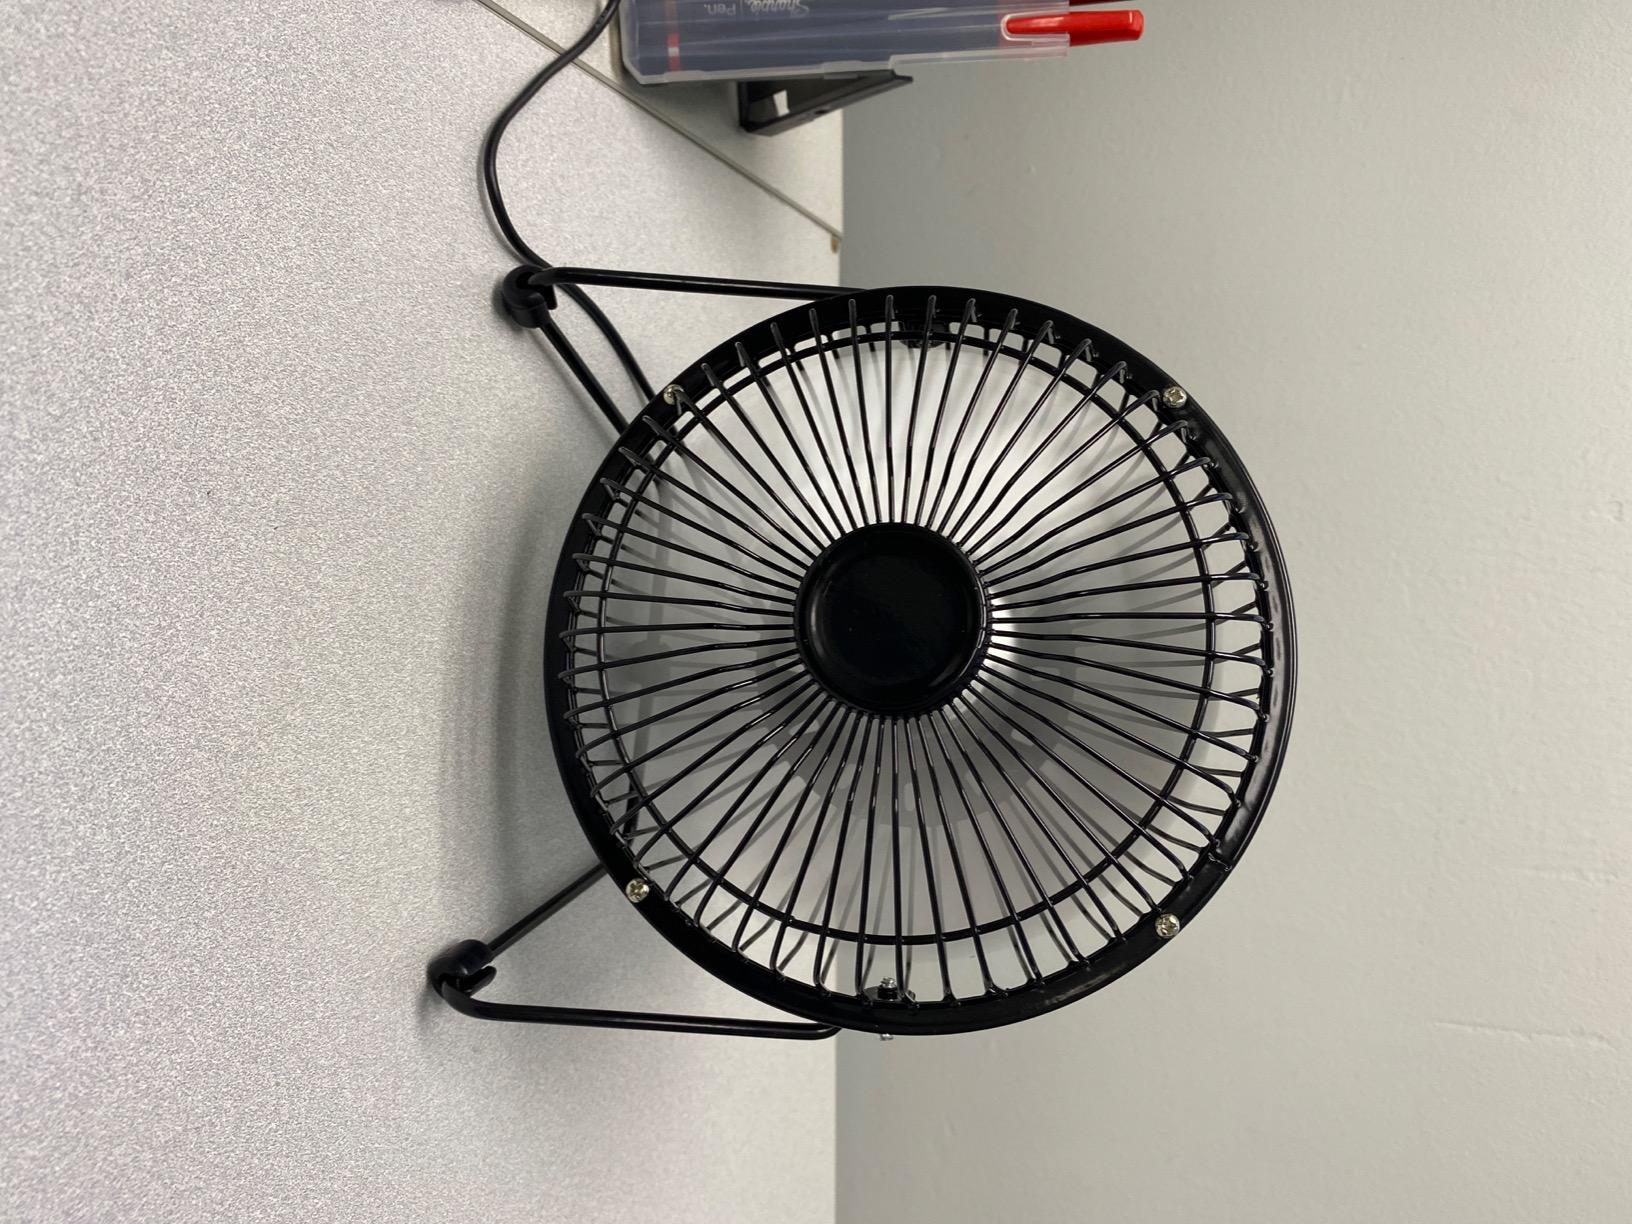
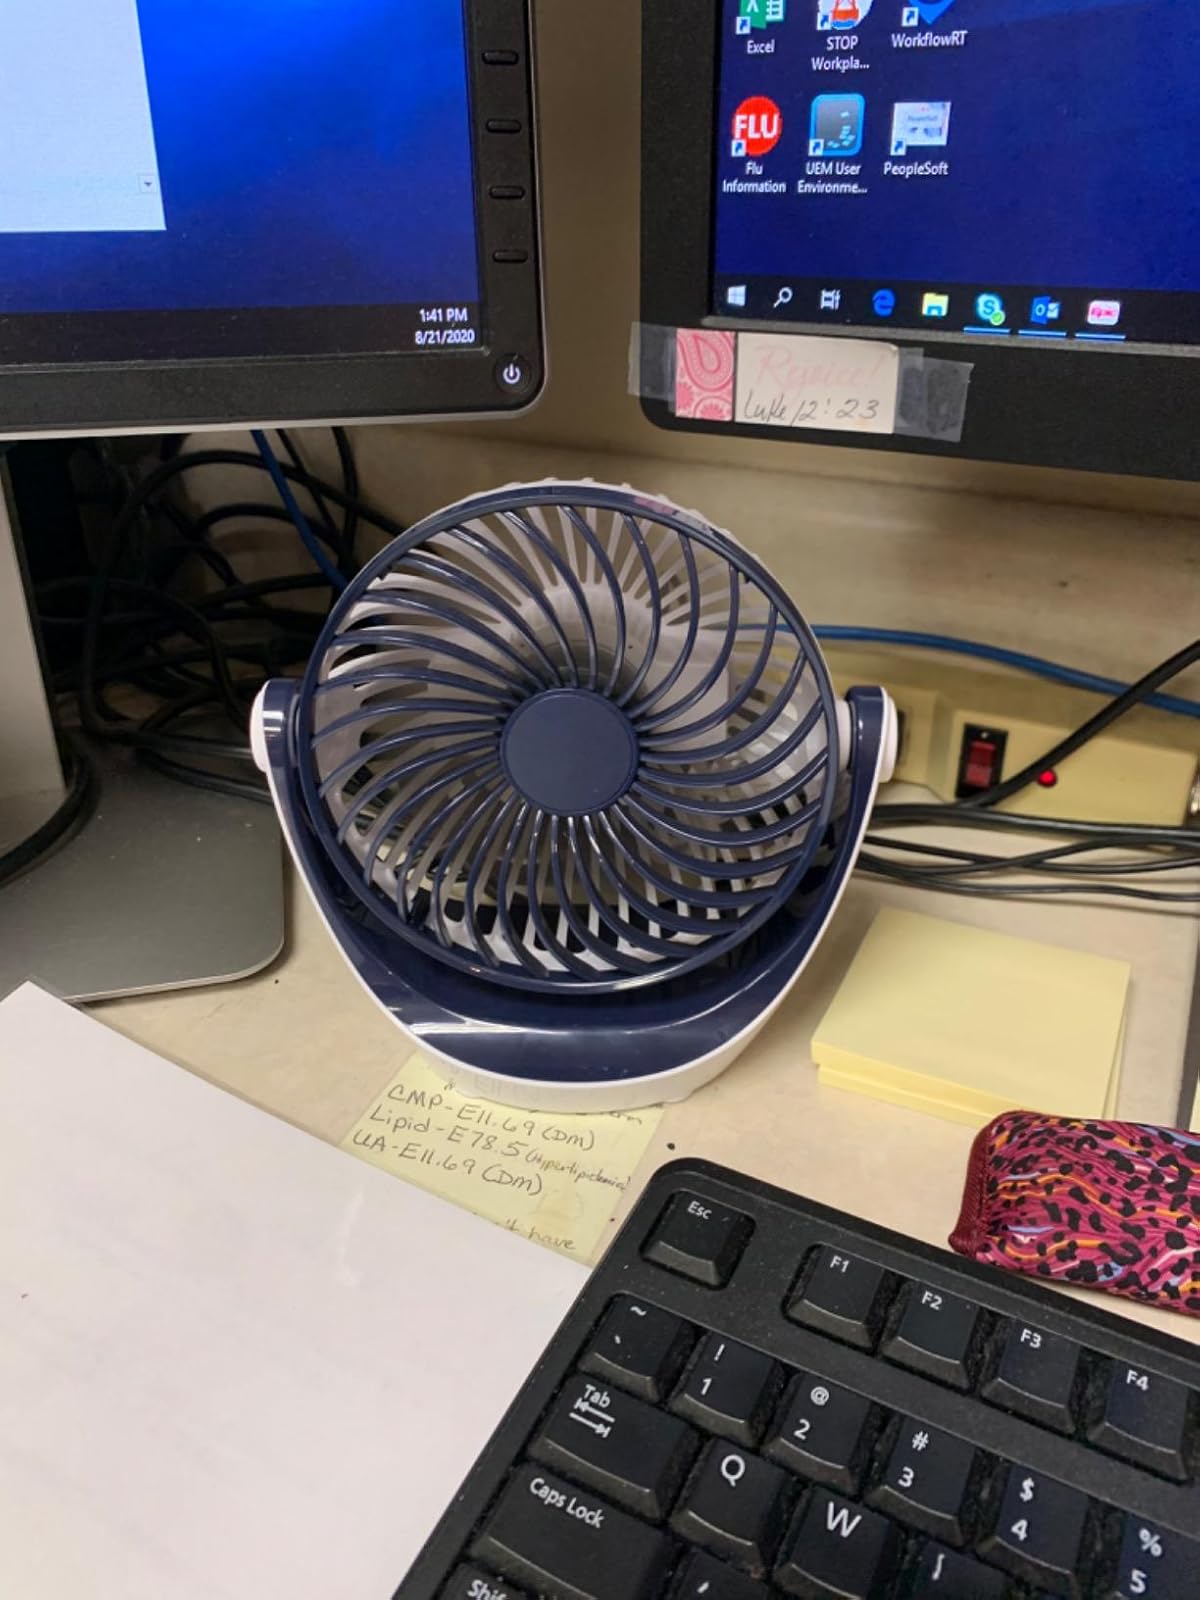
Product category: fan
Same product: no